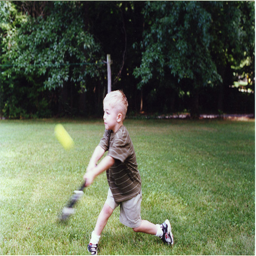
a little boy hitting a baseball with a bat
A boy makes contact with the ball during a swing.
Young boy swings baseball bat at airborne ball
A kid is running Nd hitting a ball.
A young boy hitting a tennis ball with a tennis racquet.